Reusable spacecraft

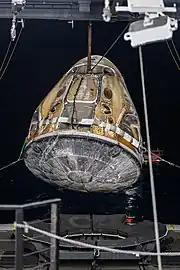
Crew Dragon "Endurance" being recovered after its second flight

Reusable spacecraft must survive reentry and safely return to the surface. The mass of any hardware dedicated for this reduces potential payload mass.